Topre

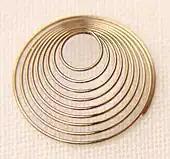
Topre conical keyboard switch spring

In 1976, Tokyo Press Kogyo began a venture into electronics with keyboards for computer terminals. The first several of their prototype designs were unsuccessful with technology companies within Japan being reluctant to order them into production. In the late 1970s, a young engineer inspired by the "katori senkō"—a Japanese mosquito coil—devised a conical-spring capacitive key switch which held promise with the company's executives. After half a year of perfecting the design and another half a year of rigorous life-cycle testing, TPK took their keyboards to the Japanese market, earning orders from Hitachi, JVC, Ricoh, and others.